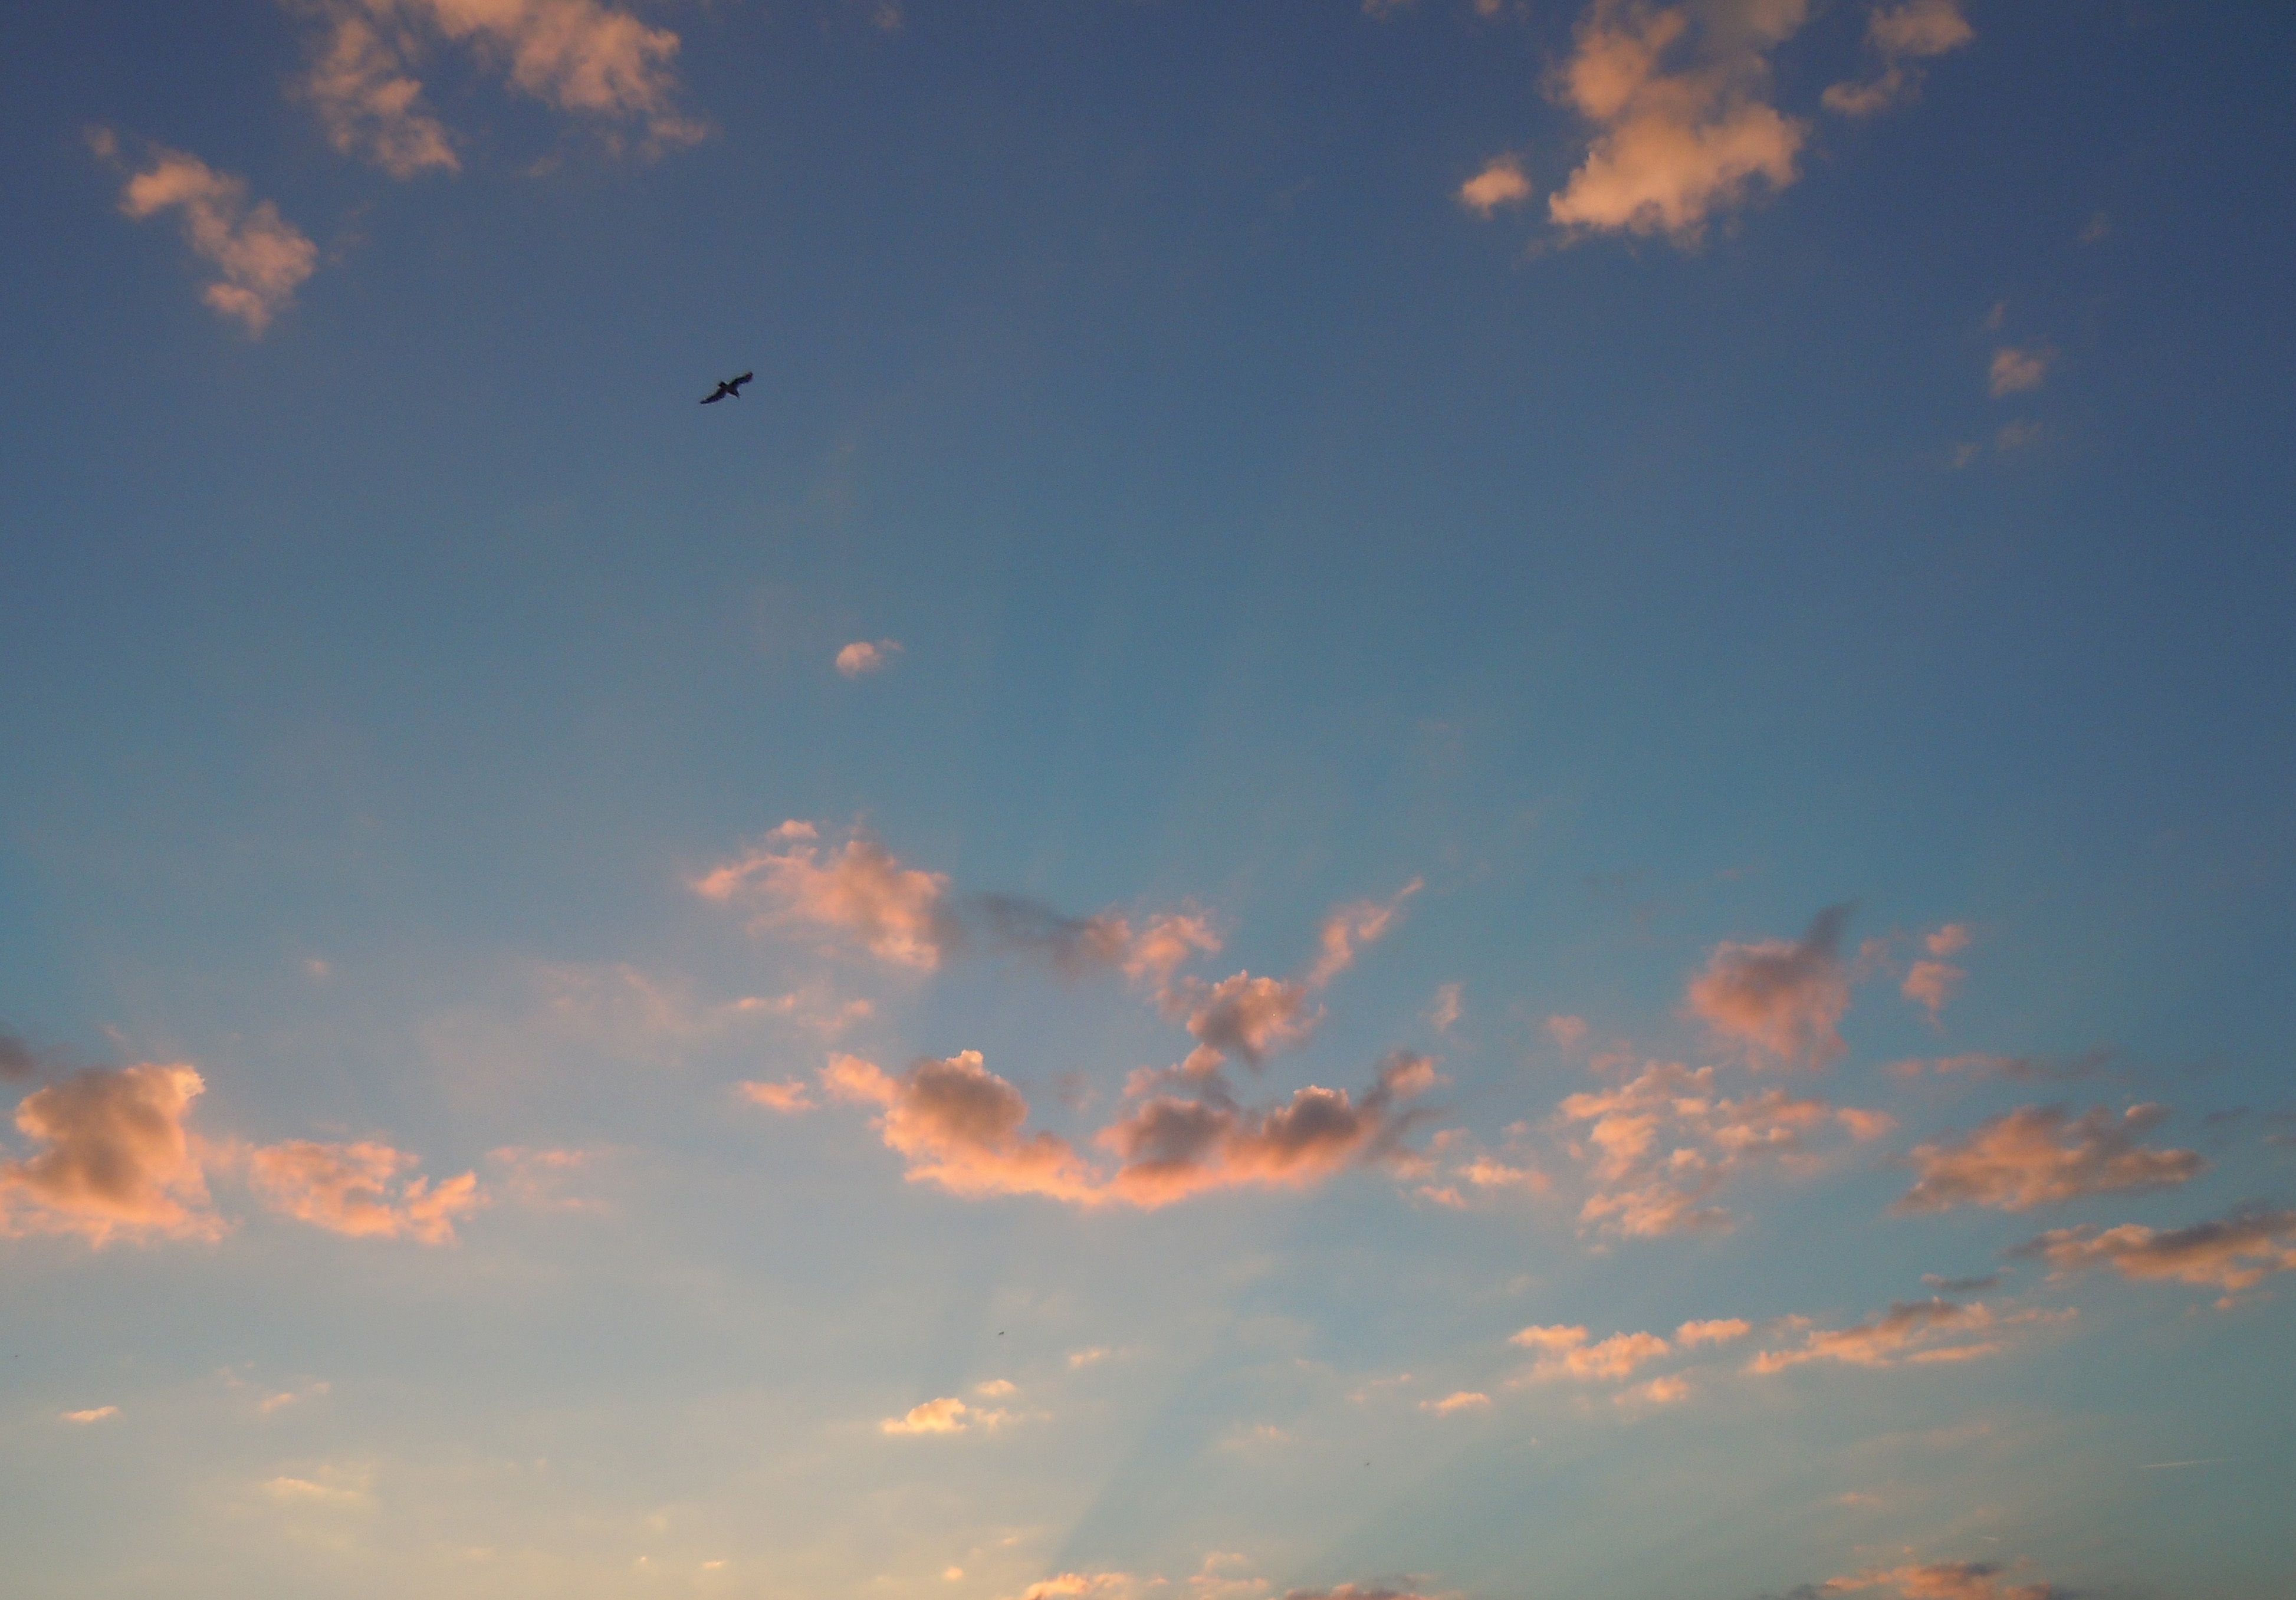
horizon, cloud, sky, sun, sunrise, sunset, sunlight, morning, dawn, atmosphere, dusk, evening, cumulus, afterglow, pink clouds, evening light, astronomical object, meteorological phenomenon, red sky at morning